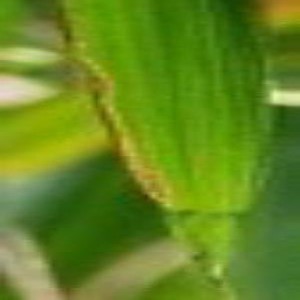
Disease: Bacterialblight